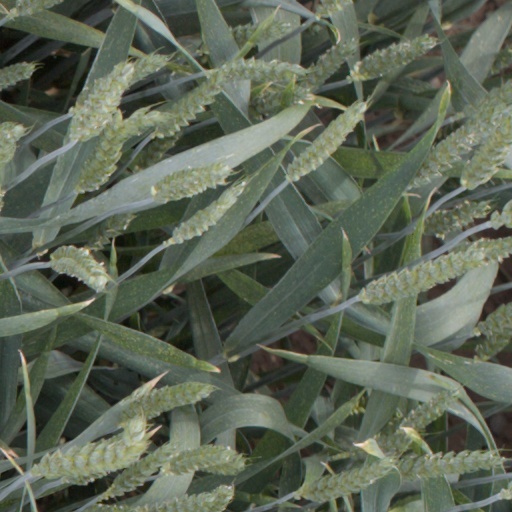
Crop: wheat